Russian war crimes

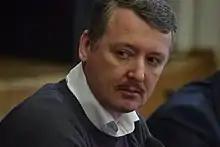
In 2022, former FSB employee Igor Strelkov was sentenced "in absentia" by a Dutch court to life in prison for shooting down MH17.

Among the targets of Russian airstrikes was Ukraine's capital Kyiv, a city of some 3 million people. Kindergartens and orphanages were also shelled. Russian forces were accused of a campaign of terror against Ukrainians. On 3 March 2022, Russian forces were reportedly looting across Kherson and selling stolen Ukrainian grain on the world market to finance the war. During the Siege of Mariupol, the city was destroyed by shelling and cut off from electricity, food and water. A 6-year-old girl was reported to have died from dehydration under the ruins of her home in Mariupol on 8 March. During the assault on Irpin, the Russian forces indiscriminately fired at refugees trying to flee across a collapsed bridge. A family of four was killed by a mortar strike.